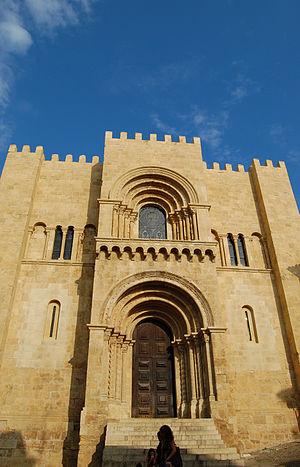
L'architecture du Portugal est l'architecture qui a existé et qui se pratique sur le territoire du Portugal, c'est-à-dire bien avant la fondation du Portugal en tant que pays au XIIᵉ siècle. Le terme s'étend aussi à des bâtiments créés sous l'influence de la culture portugaise ou par des architectes portugais du temps de l'Empire portugais.
La Cathédrale Velha de Coimbra est un édifice religieux catholique de style roman, de la ville de Coimbra, au Portugal. Construite comme 'cathédrale' au XIIe siècle et jouant un rôle historique important durant plusieurs siècles, l'église perdit ce statut lorsque le siège épiscopal fut transféré dans l'ancienne église des Jésuites, à la fin du XVIIIe siècle.